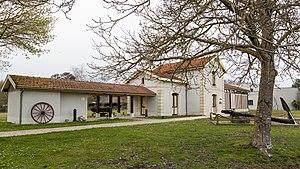
Le Réseau des Landes, de la Gironde et du Blayais est construit par la Société générale des chemins de fer économiques, pour desservir les régions rurales du département de la Gironde. Toutes les lignes sont construites à voie normale.
La ligne de Lesparre à Saint-Symphorien est une ancienne ligne de chemin de fer française non électrifiée de la région Aquitaine. Elle reliait Facture à Saint-Symphorien, à 140,669 km au nord